Kurt Agricola

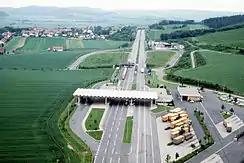
The border crossing above Herleshausen, where Agricola was released on 9 October 1955 (photograph from 12 June 1985)

Following the end of World War I in November 1918, Agricola was retained in the Reichswehr holding a variety of staff roles. He was promoted to major in 1928. From 1927 to 1930, he commanded a company of the 10th Infantry Regiment. In February 1930 he returned to the staff of "Gruppenkommando 1" and in 1931 to that of the 4th Division, where, as an "Oberstleutnant" (Lieutenant Colonel) from 1932, he saw the rise of the Nazi regime in 1933. Soon thereafter, in July 1934, he received his promotion to Oberst (Colonel), and after a two-month transfer in the Command of the Wehrkreis (Military District) IV (Dresden) he was named commander of the Infantry Regiment "Breslau" in 1934 and retained his command after it was redesignated as the 49th Infantry Regiment on 15 October 1935.